1998 Gainesville–Stoneville tornado outbreak

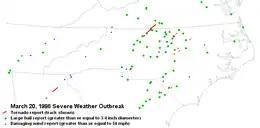
Survey of all storm reports during the 3-20-98 severe weather outbreak

A deadly tornado outbreak struck portions of the southeastern United States on March 20, 1998. Particularly hard hit were rural areas outside of Gainesville, Georgia, where at least 12 people were killed in an early morning F3 tornado. The entire outbreak killed 14 people and produced 12 tornadoes across three states with the town of Stoneville, North Carolina, being also hard hit by the storms.